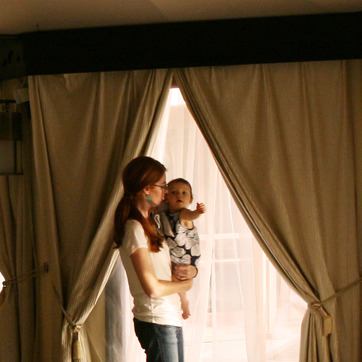
Material: hair